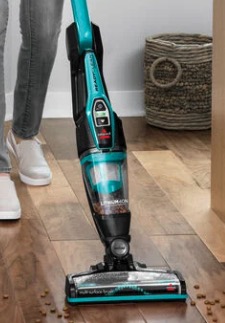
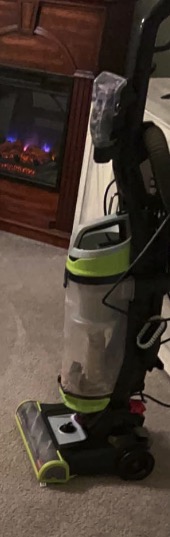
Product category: items_vacuum
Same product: no